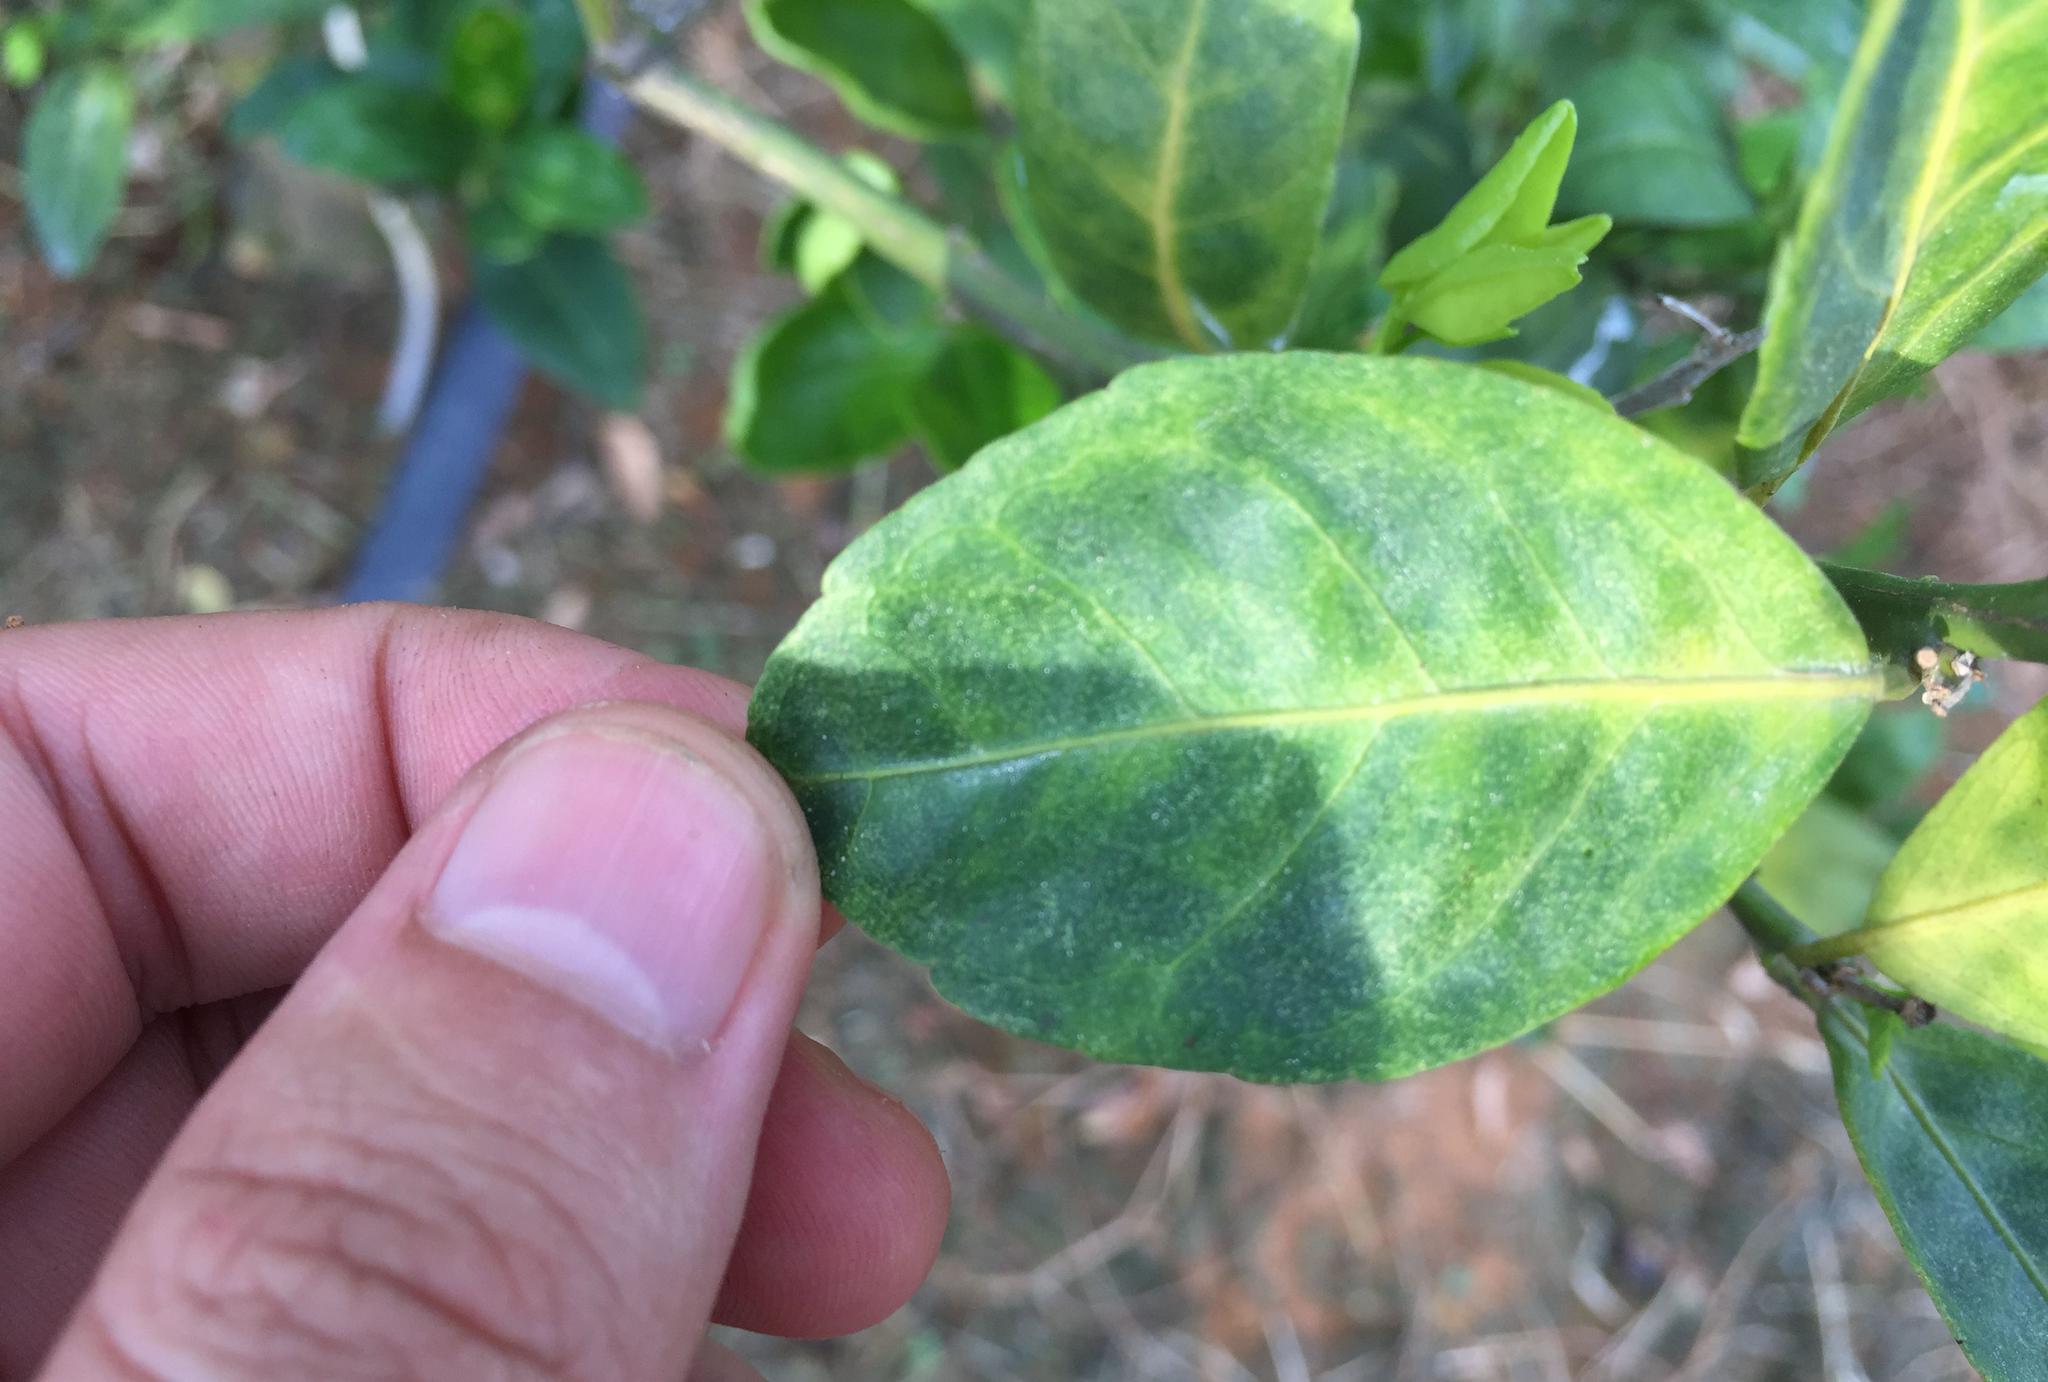
Plant: Citrus
Disease: citrus greening disease